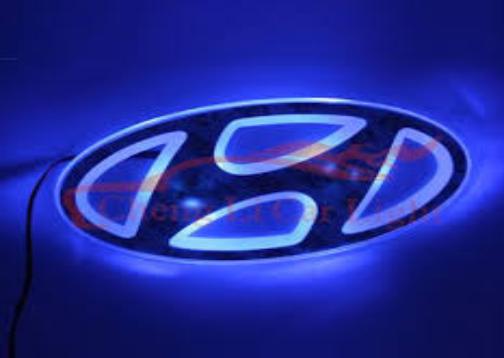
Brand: Hyundai-2
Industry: Transportation